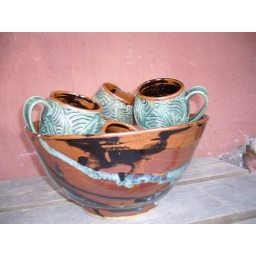
cups in wild bowl